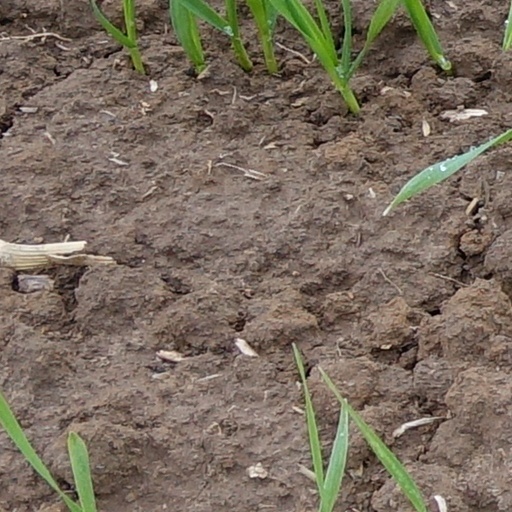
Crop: wheat